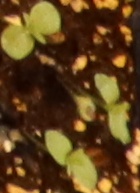
Label: Flax